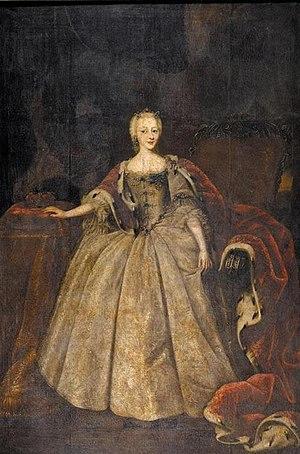
Louise de Danemark était un princesse danoise, fille du roi Christian VI et de son épouse Sophie-Madeleine de Brandebourg-Culmbach. Après son mariage avec Ernest-Frédéric III de Saxe-Hildburghausen, elle est devenue duchesse de Saxe-Hildburghausen.